Cedar Avenue Bridge (Minnesota River)

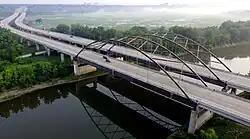

The Cedar Avenue Bridge carries Minnesota State Highway 77 across the Minnesota River between the Minneapolis-St. Paul suburbs of Bloomington and Eagan, Minnesota. The two parallel crossings for northbound and southbound lanes are respectively 5,159 feet (1,572 m) and 5,185 feet (1,580 m) in length. It was built in 1979, superseding an older swing bridge by the same name that was composed of low-lying truss segments. The modern bridge has three lanes in each direction, in addition to a shoulder which is often used by buses to get past traffic slowdowns.